Sliver (song)

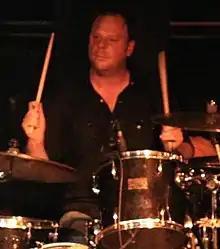
"Sliver" marks the only appearance of Mudhoney drummer Dan Peters on a Nirvana studio recording.

The studio version of "Sliver" was recorded by Jack Endino at Reciprocal Recording in Seattle, Washington. Most of the instruments were recorded on July 11, 1990, during a studio break by the Sub Pop band, TAD "We called Tad up and asked if we could come over and record the song," Cobain recalled in a "Melody Maker" interview with journalist Push in December 1990. "We used their instruments while they sat around eating. But that's nothing new...the key to a successful album is to get the fuck out of the studio before you're sick of the songs." With Peters on drums, the band recorded the song's music in less than an hour. Two weeks later, on July 24, Cobain returned to the studio and recorded his vocals as well as an additional guitar with Endino, who then mixed the track.